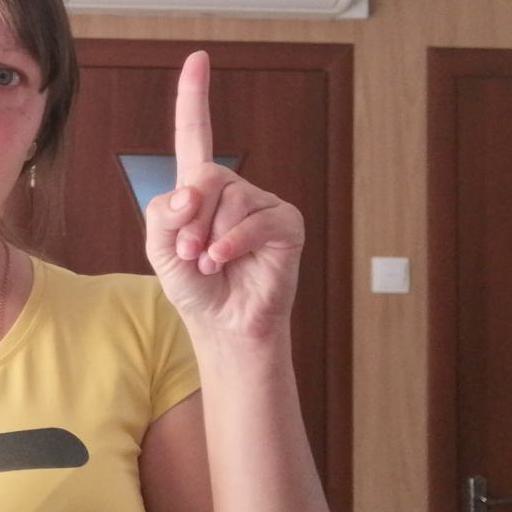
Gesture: one